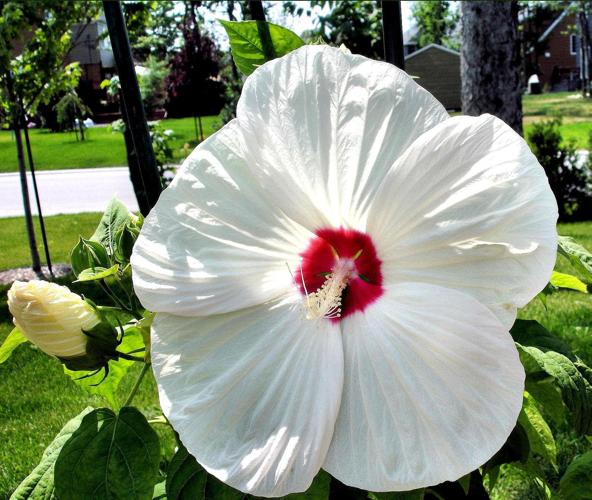
Label: hibiscus